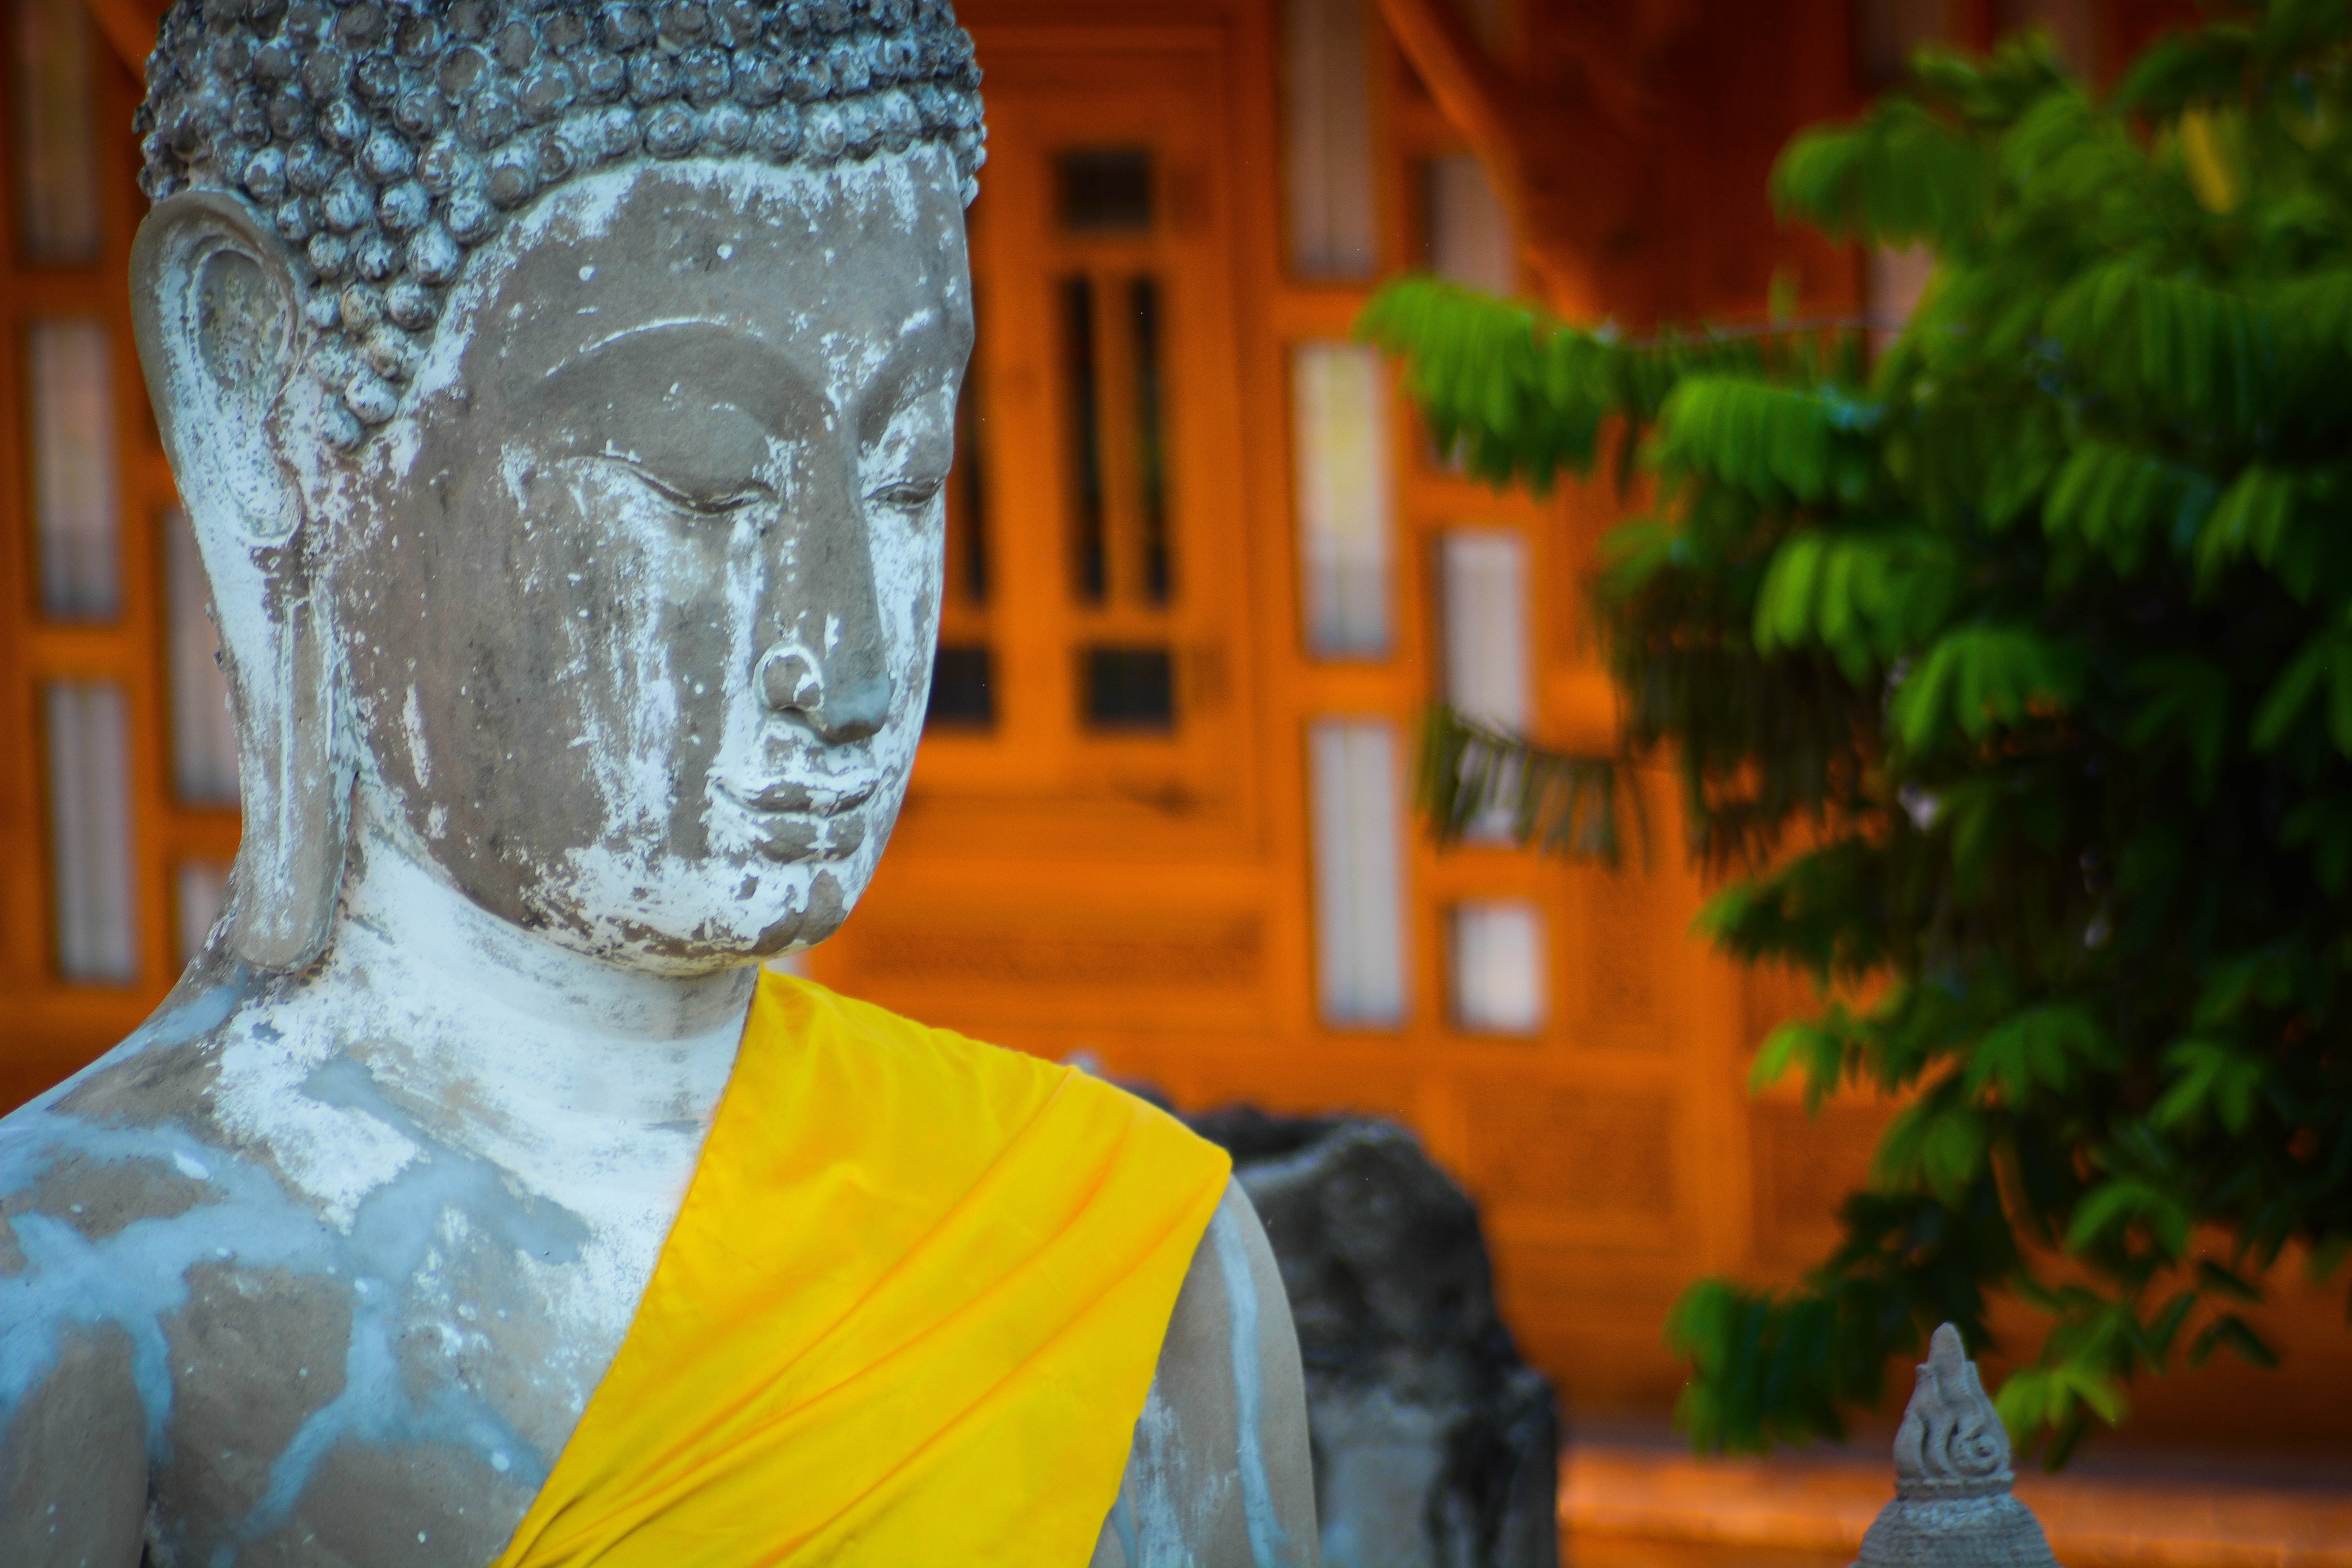
architecture, stone, monument, travel, statue, color, sitting, buddhist, buddhism, religion, asia, ancient, japan, brick, thailand, sculpture, religious, art, meditation, temple, ruins, buddha, culture, history, carving, thai, ayutthaya, sukhothai